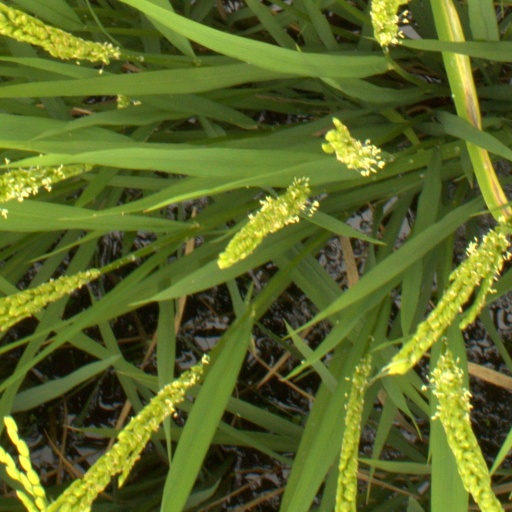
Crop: rice